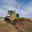
Label: tractor